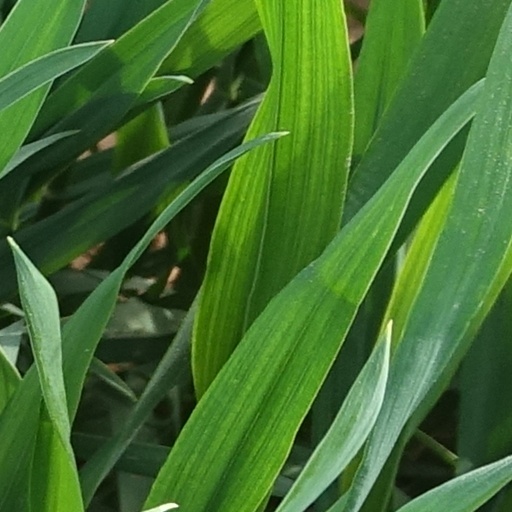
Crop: wheat